Marc-Olivier Fogiel

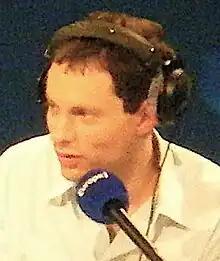
Marc-Olivier Fogiel in 2009

Marc-Olivier Fogiel (born 5 July 1969) is a French media executive, television and radio presenter, and producer.